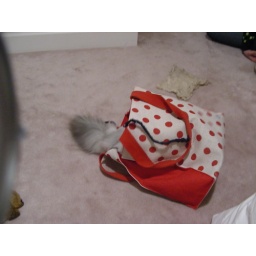
cat in the bag